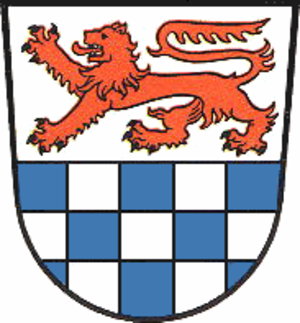
Wagenfeld
Coat of arms of Wagenfeld
Wagenfeld er en kommune i Landkreis Diepholz i den tyske delstat Niedersachsen, beliggende omtrent 15 km øst for Diepholz, og 40 km nordvest for Minden.